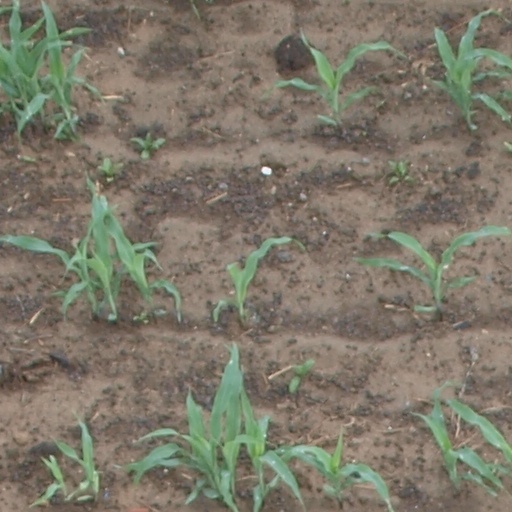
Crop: maize; corn